Erec (poem)

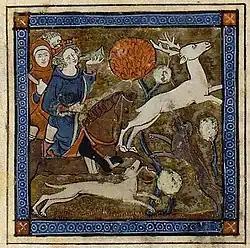
King Arthur hunting the White Stag. From a 13th century MS of Chrétien's "Erec et Enide".

Riding with the two ladies, the young, untried knight Erec, son of King Lac, is dishonoured by the dwarf of a wandering knight (Iders) before the eyes of Queen Guinevere. Being without armour, Erec cannot immediately challenge the knight, but he chases the group and arrives at the castle of Tulmein. Searching for accommodation, Erec comes across the impoverished nobleman Coralus, who offers him accommodation, and Erec is looked after by Coralus's beautiful daughter Enite. From Coralus Erec learns of the upcoming sparrowhawk challenge: the sparrowhawk is the prize for the most beautiful lady, whose claim must be defended by her knight. Erec then discovers from Coralus, that the knight he had been chasing was called Iders and had come to defend his lady's claim to the sparrowhawk. Erec decides to participate in the tournament if Coralus can lend him armour, promising to marry Enite in case of victory. In the tournament the next day, Erec defeats Iders.